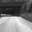
Label: road